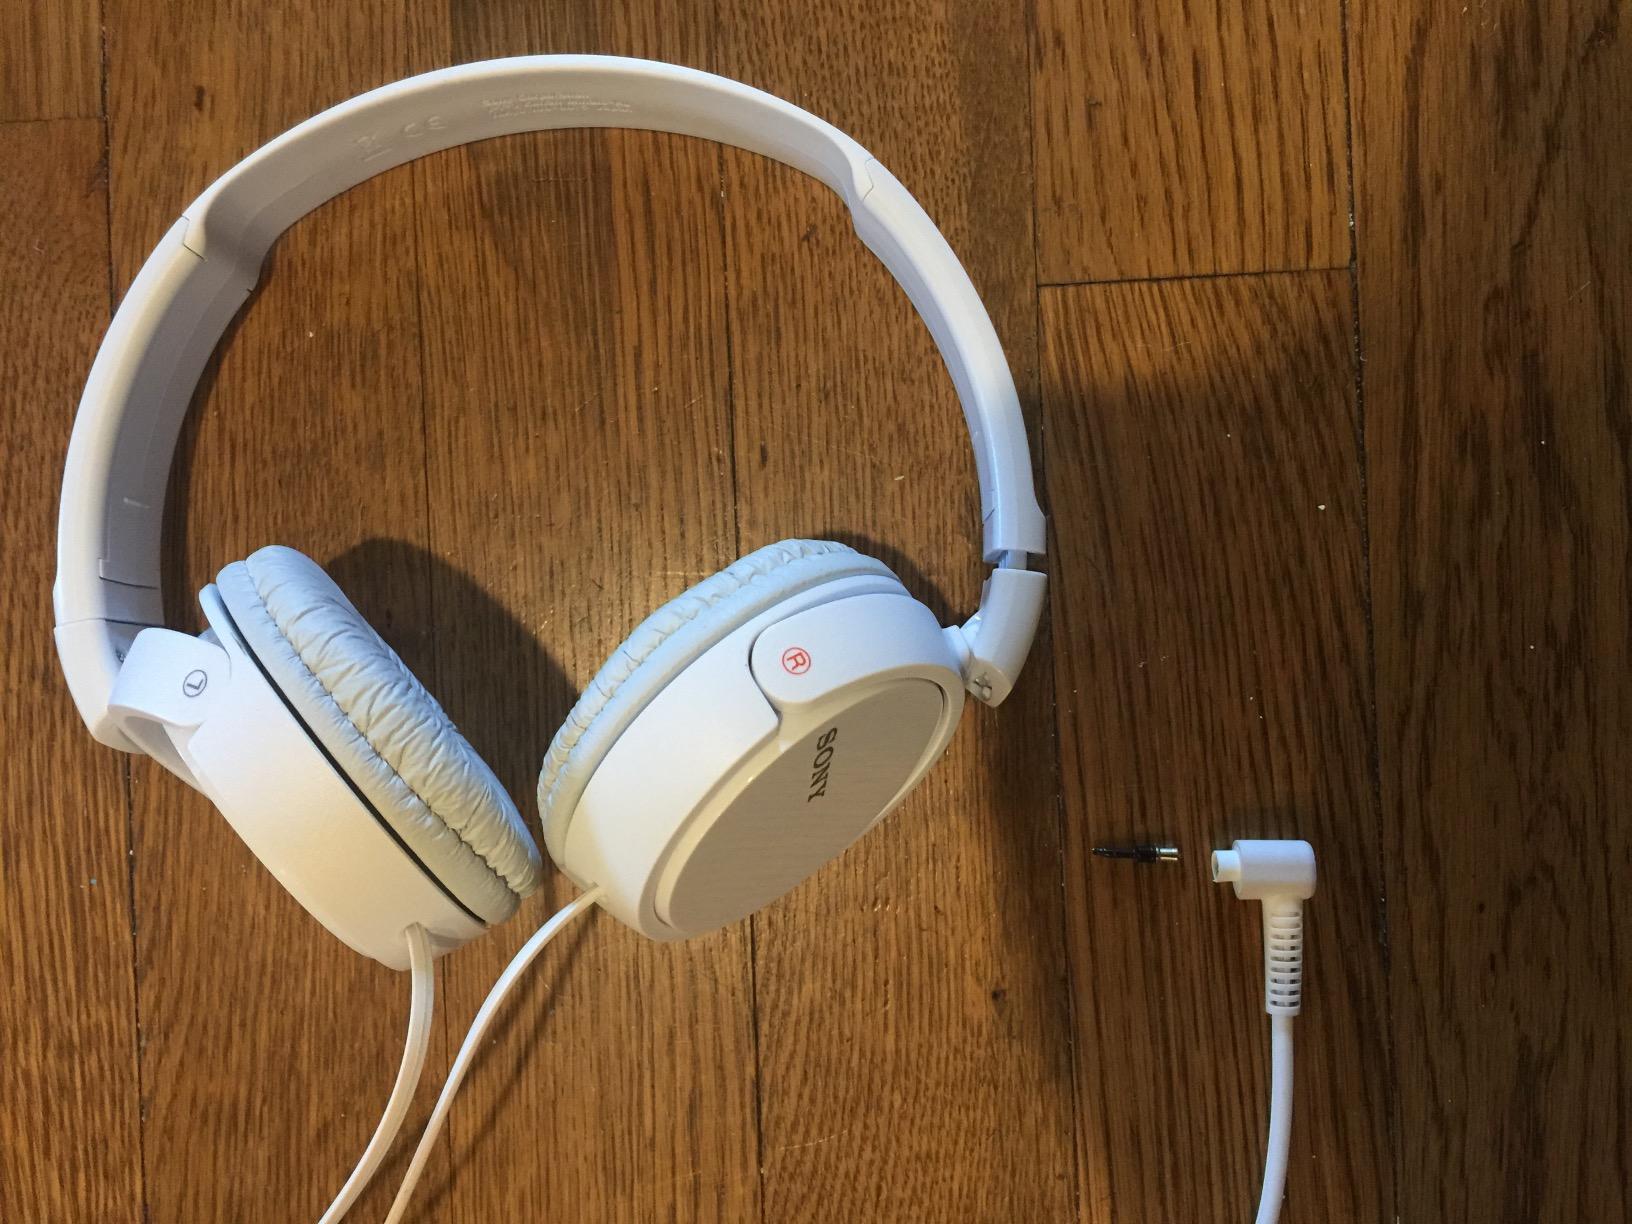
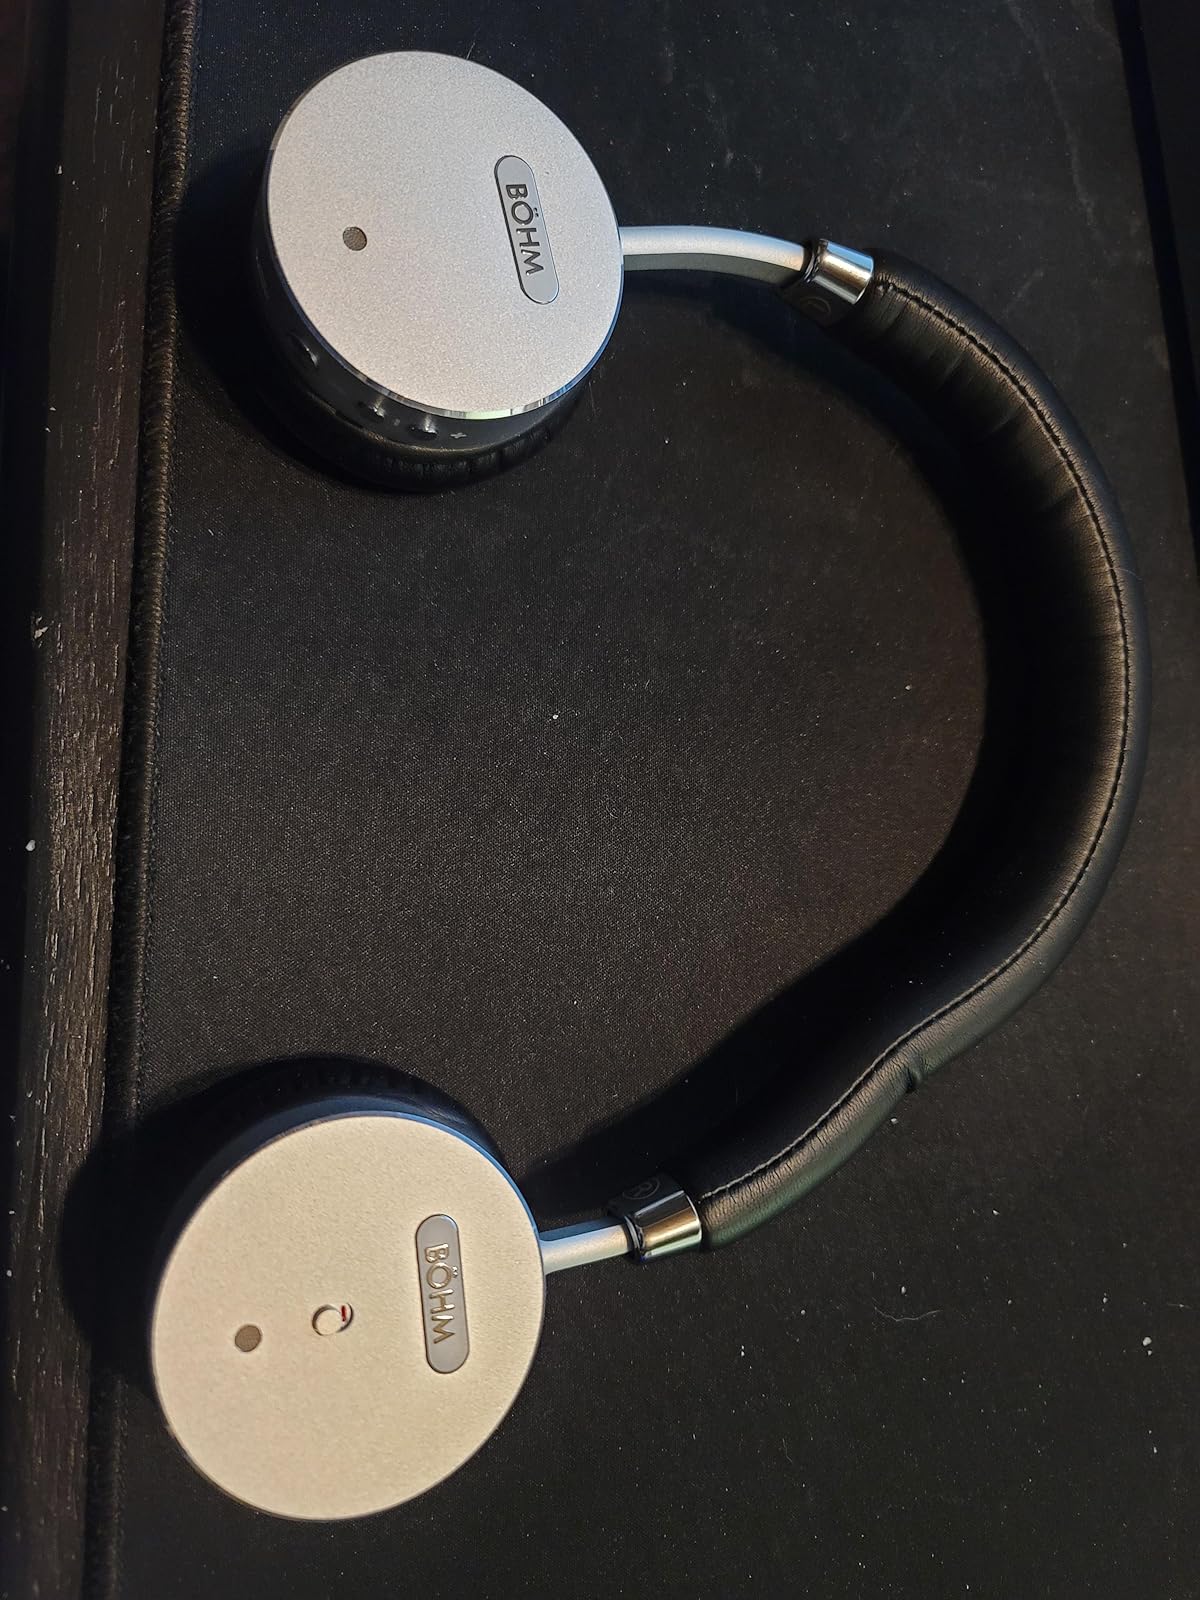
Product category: headphones
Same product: no